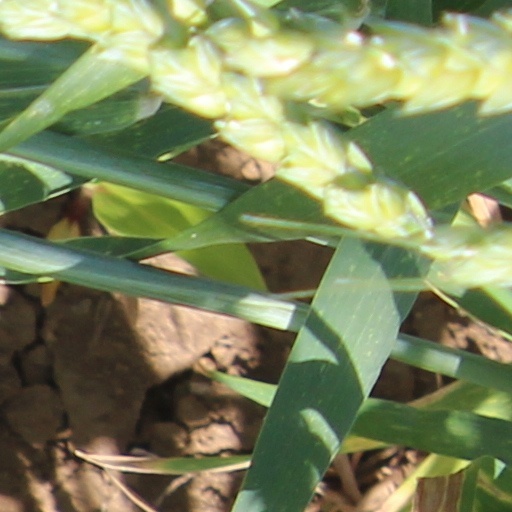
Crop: wheat